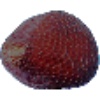
Label: salak